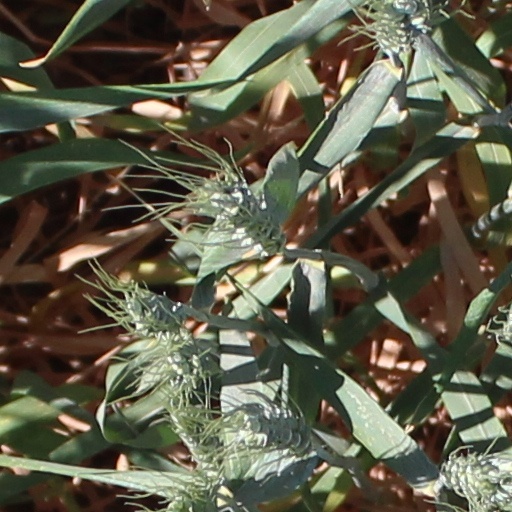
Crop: wheat